Fazal Malik Akif

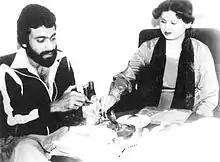
Fazal Malik Akif with Mahjabeen

On another occasion in 1988, at a patriotic concert organised for Pakistan government's chief guests and ministers at Liaquat Memorial Hall, Rawalpindi, Akif refused to sing in a group behind lead singer, Shaukat Ali.